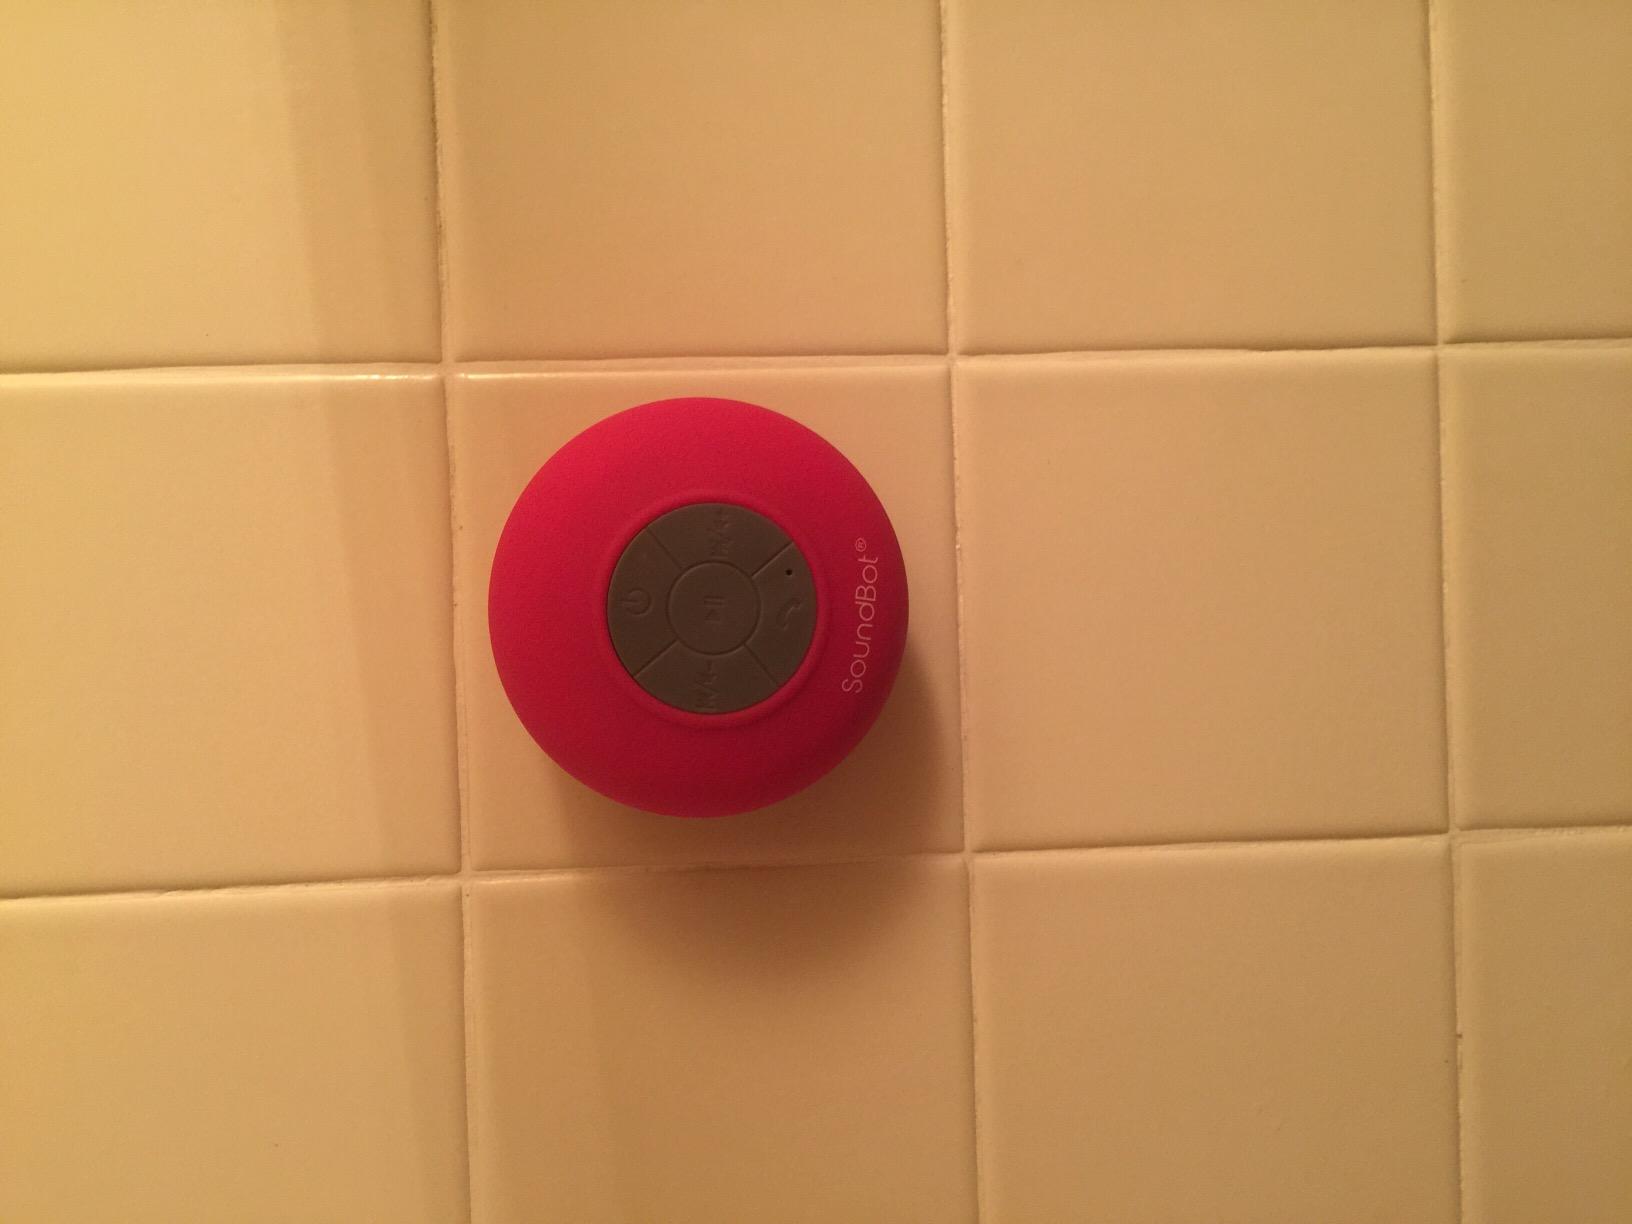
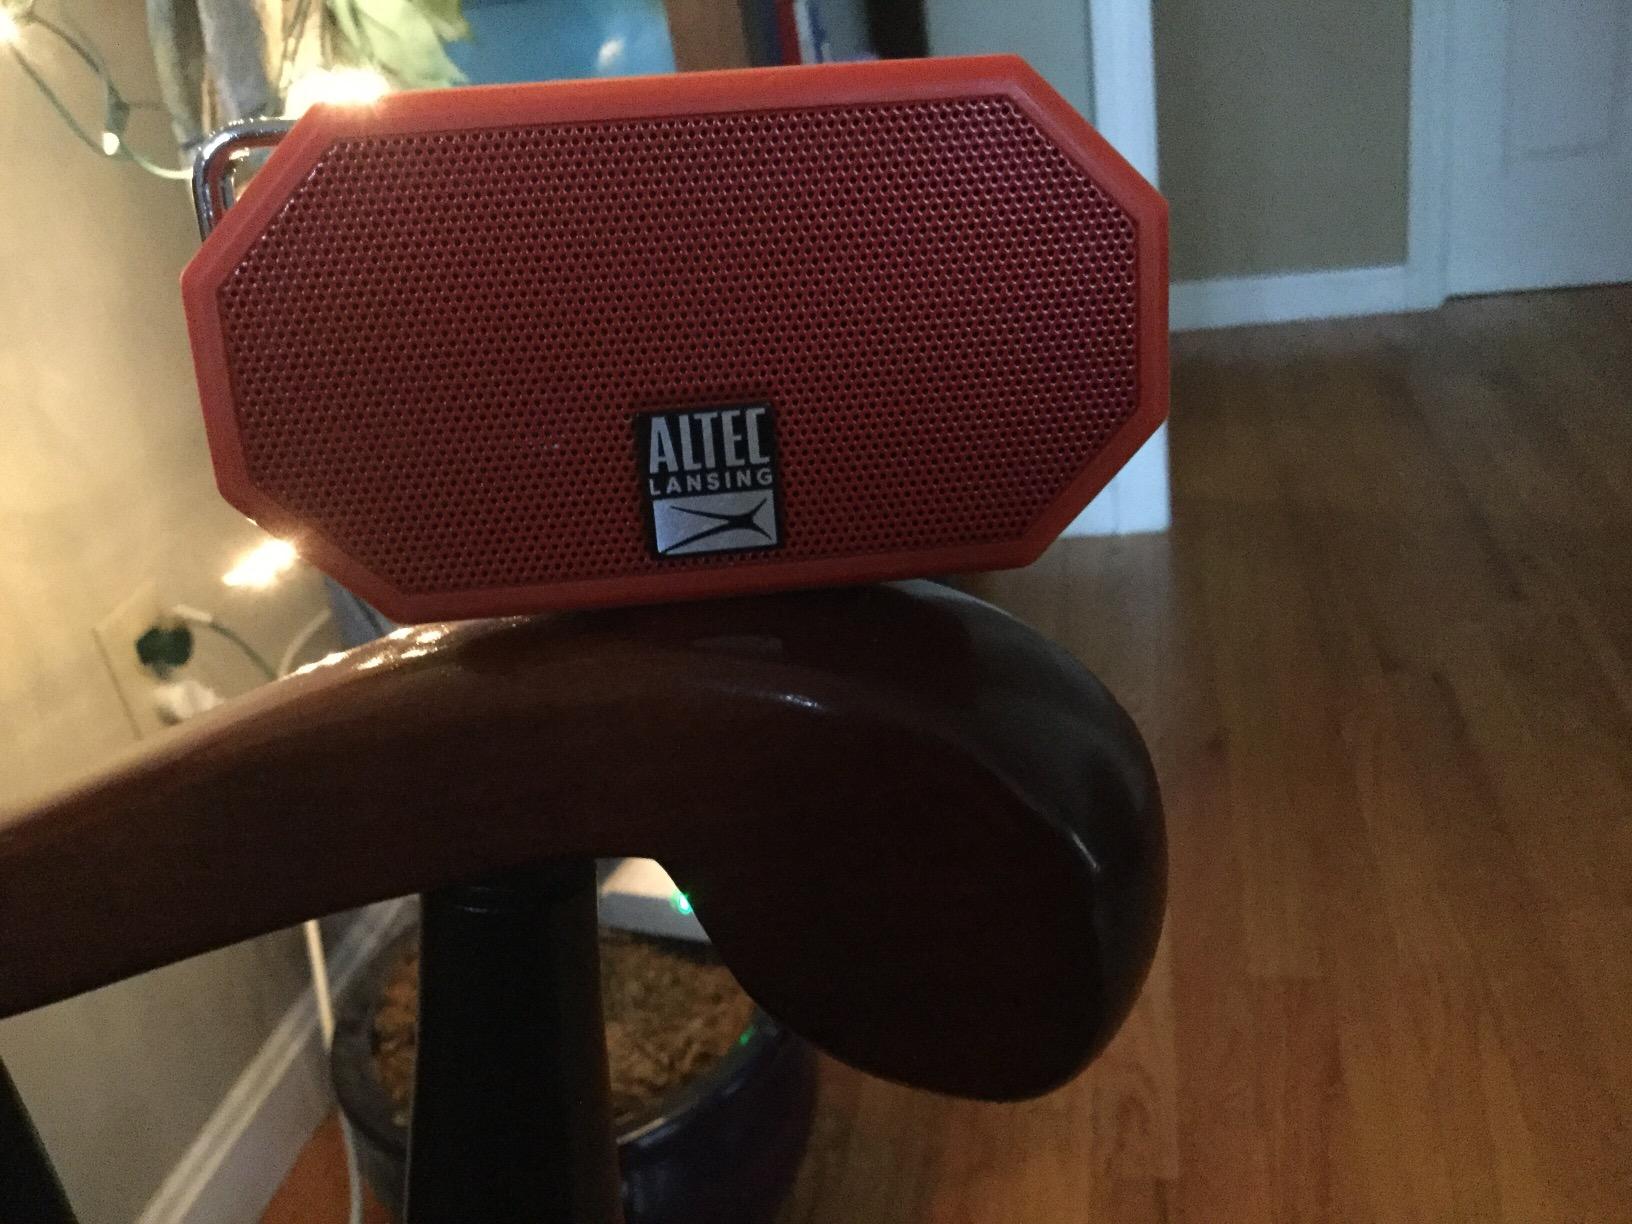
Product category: speaker
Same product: no